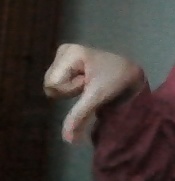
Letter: waw